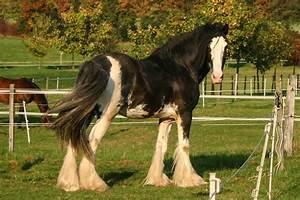
horse